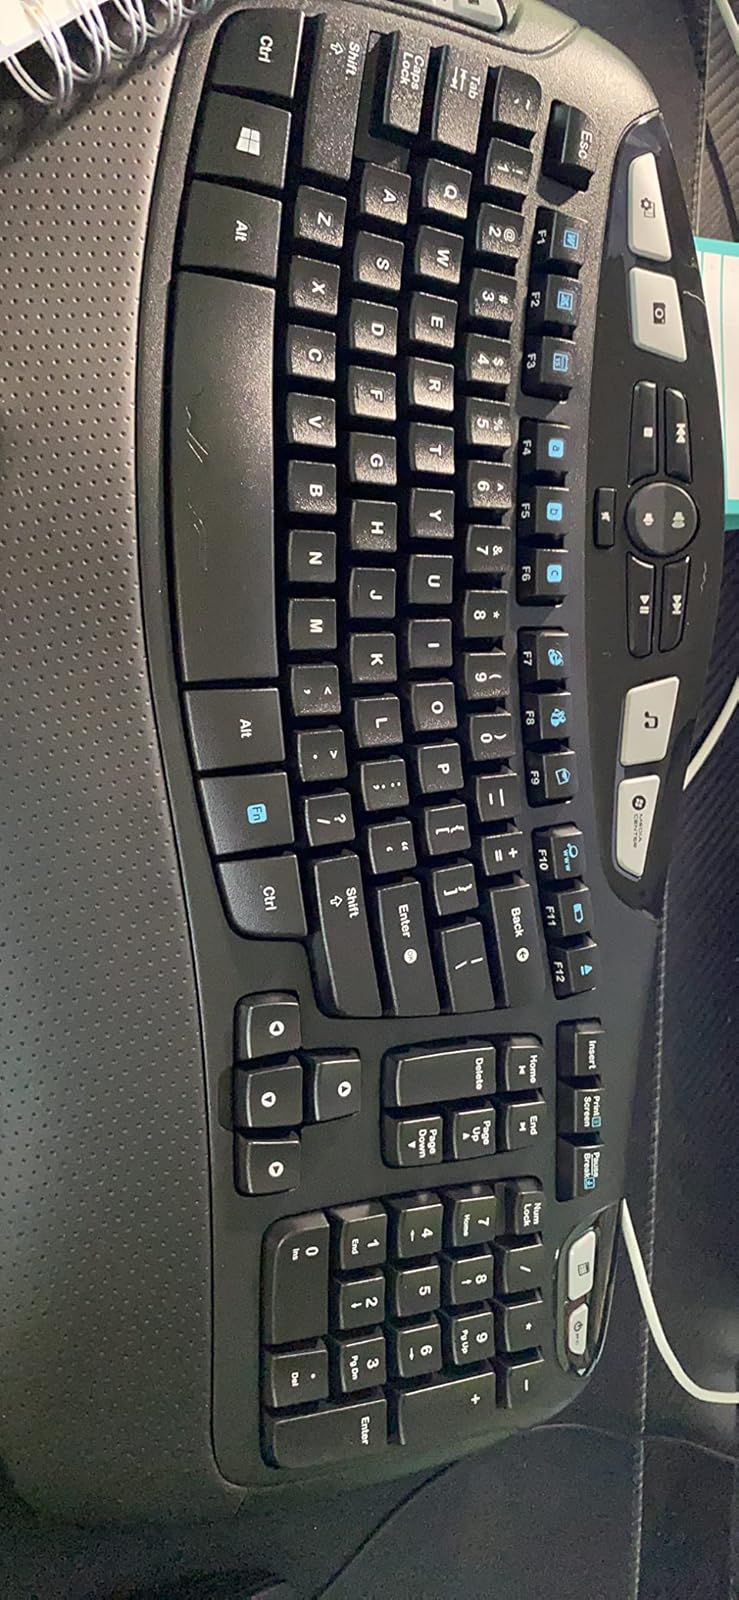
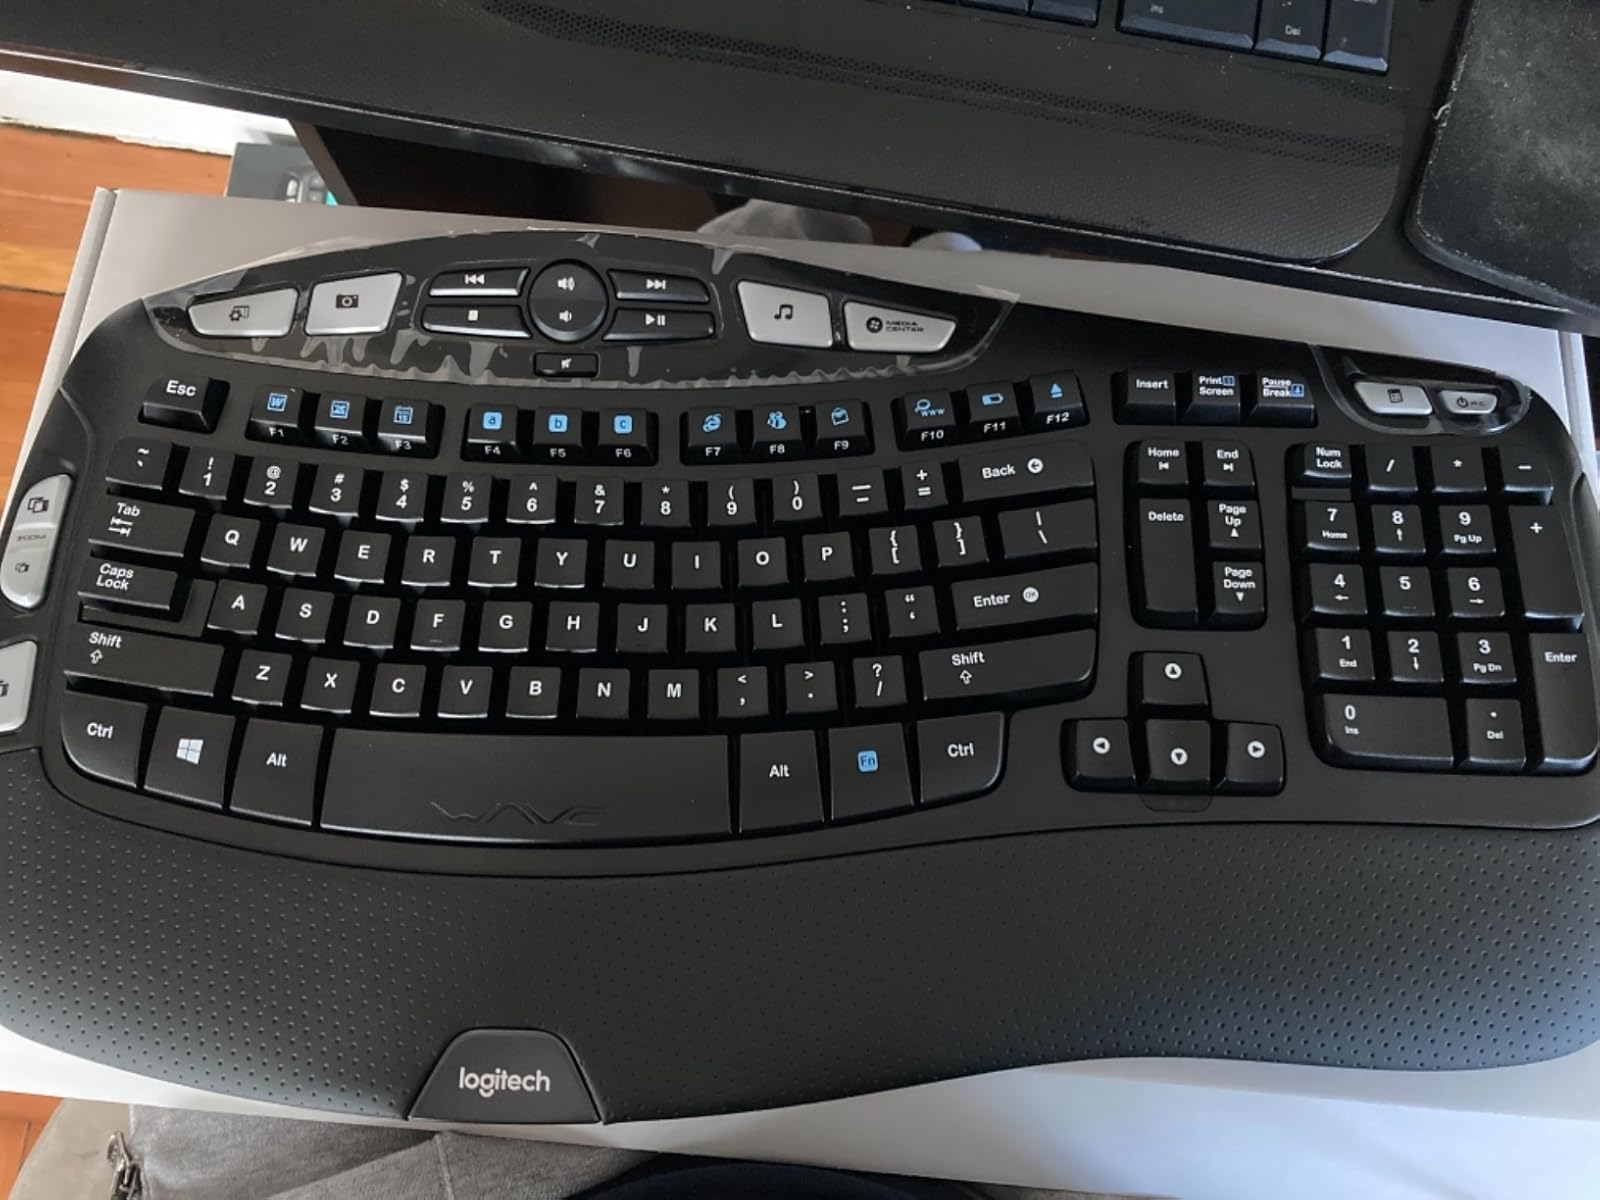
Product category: keyboard
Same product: yes